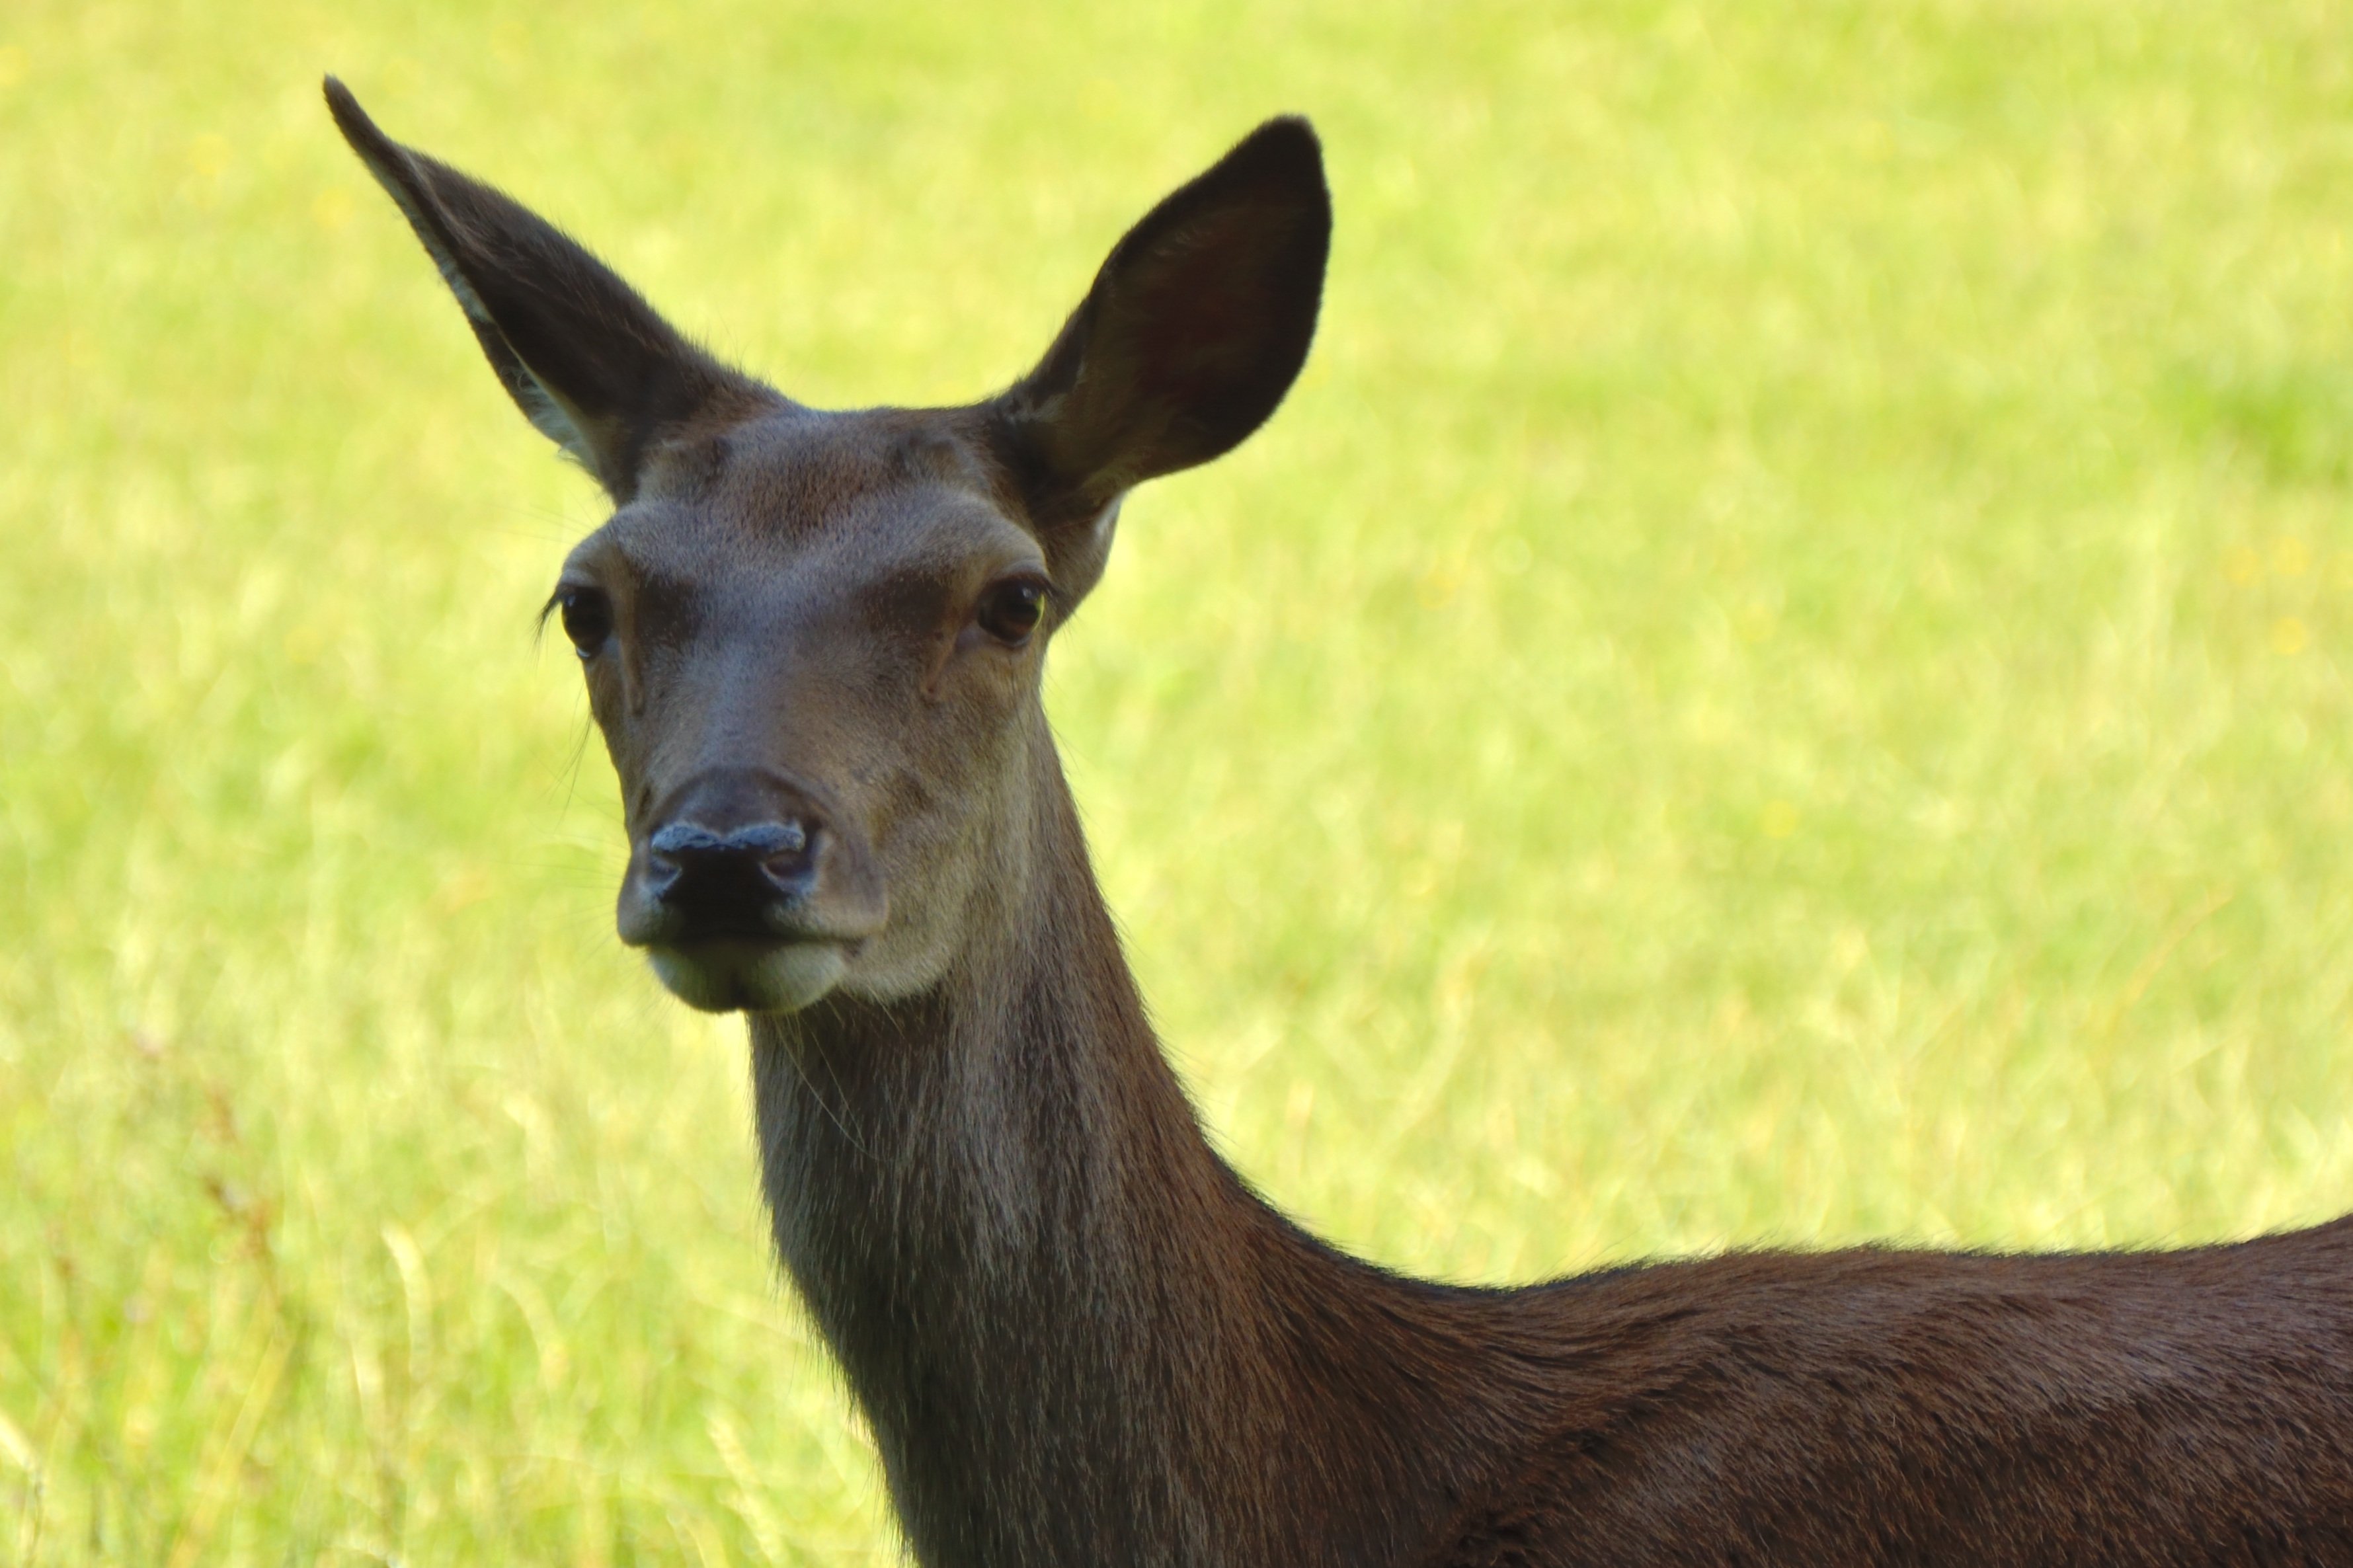
nature, forest, grass, meadow, animal, wildlife, wild, deer, green, peaceful, mammal, fauna, doe, wild animal, happy, vertebrate, hirsch, attention, animal world, paarhufer, in the free, red deer, white tailed deer, forest animal